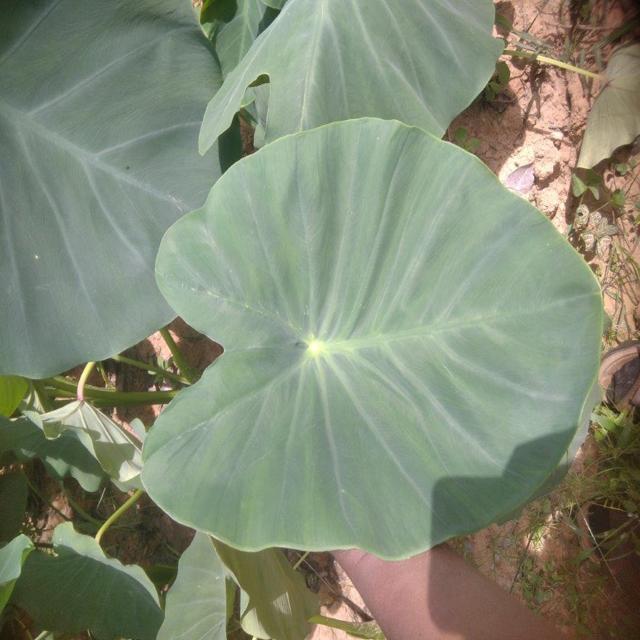
Label: Healthy